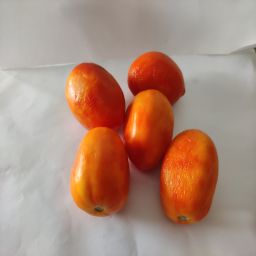
Crop: Tomato
Quality: Ripe